Roman Baths, Strand Lane

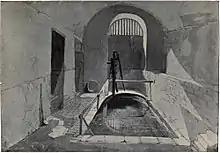
Drawing of the Roman Baths on Strand Lane by John Wykeham Archer, 1841

The Strand Lane Baths, at 5 Strand Lane, London WC2R 2NA, have been reputed since the 1830s to be a Roman survival. They are in fact the remaining portion of a cistern built in 1612 to feed a fountain in the gardens of the old Somerset House, then a royal place. After a long period of neglect and decay, following the demolition of the fountain, they were brought back into use in the 1770s as a public cold plunge bath, attached to No. 33 Surrey Street. The idea that they were Roman probably began some fifty years later as an advertising gimmick, and has aroused both enthusiasm and scepticism ever since.